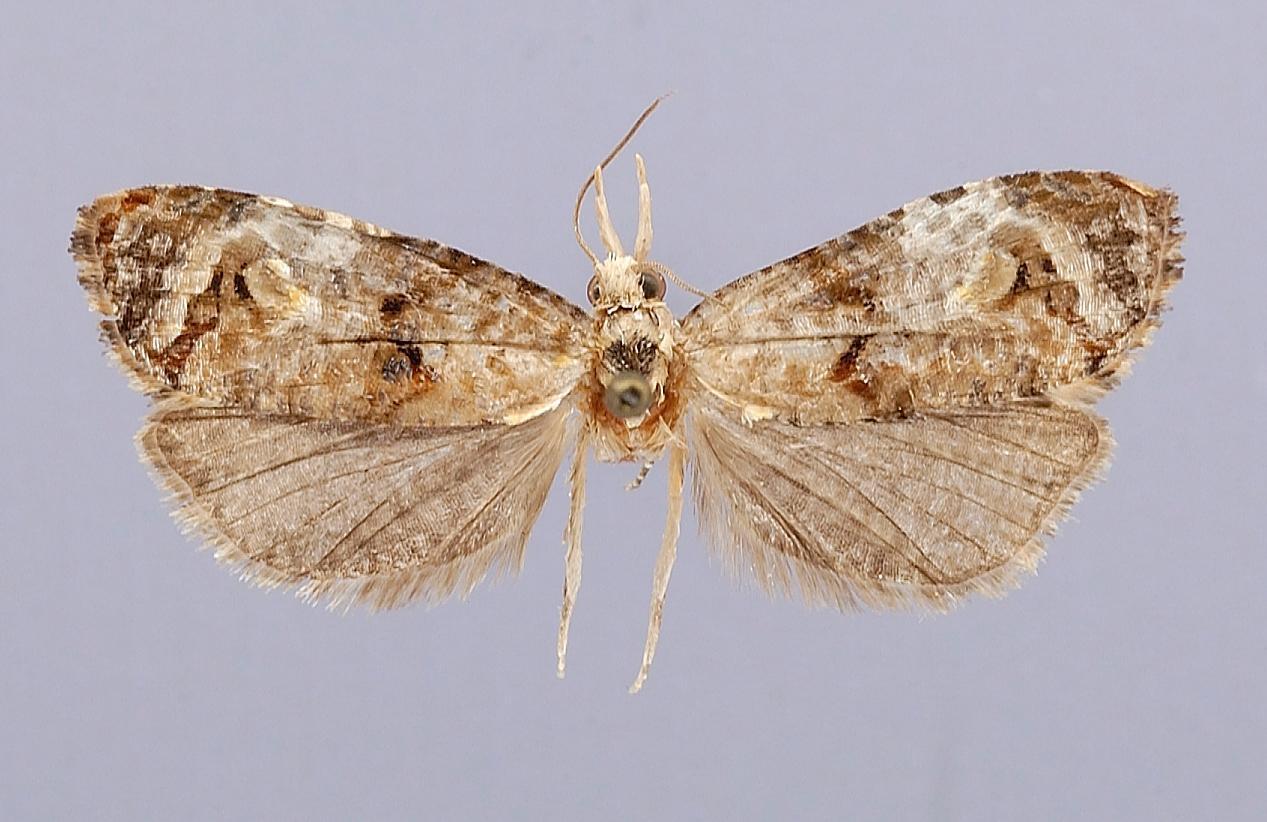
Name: Hysterosia turialba
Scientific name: Hysterosia turialba Busck, 1920
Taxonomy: Animalia, Arthropoda, Insecta, Lepidoptera, Tortricidae
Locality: Cartago Province, Juan Vinas, Cartago, Costa Rica
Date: February